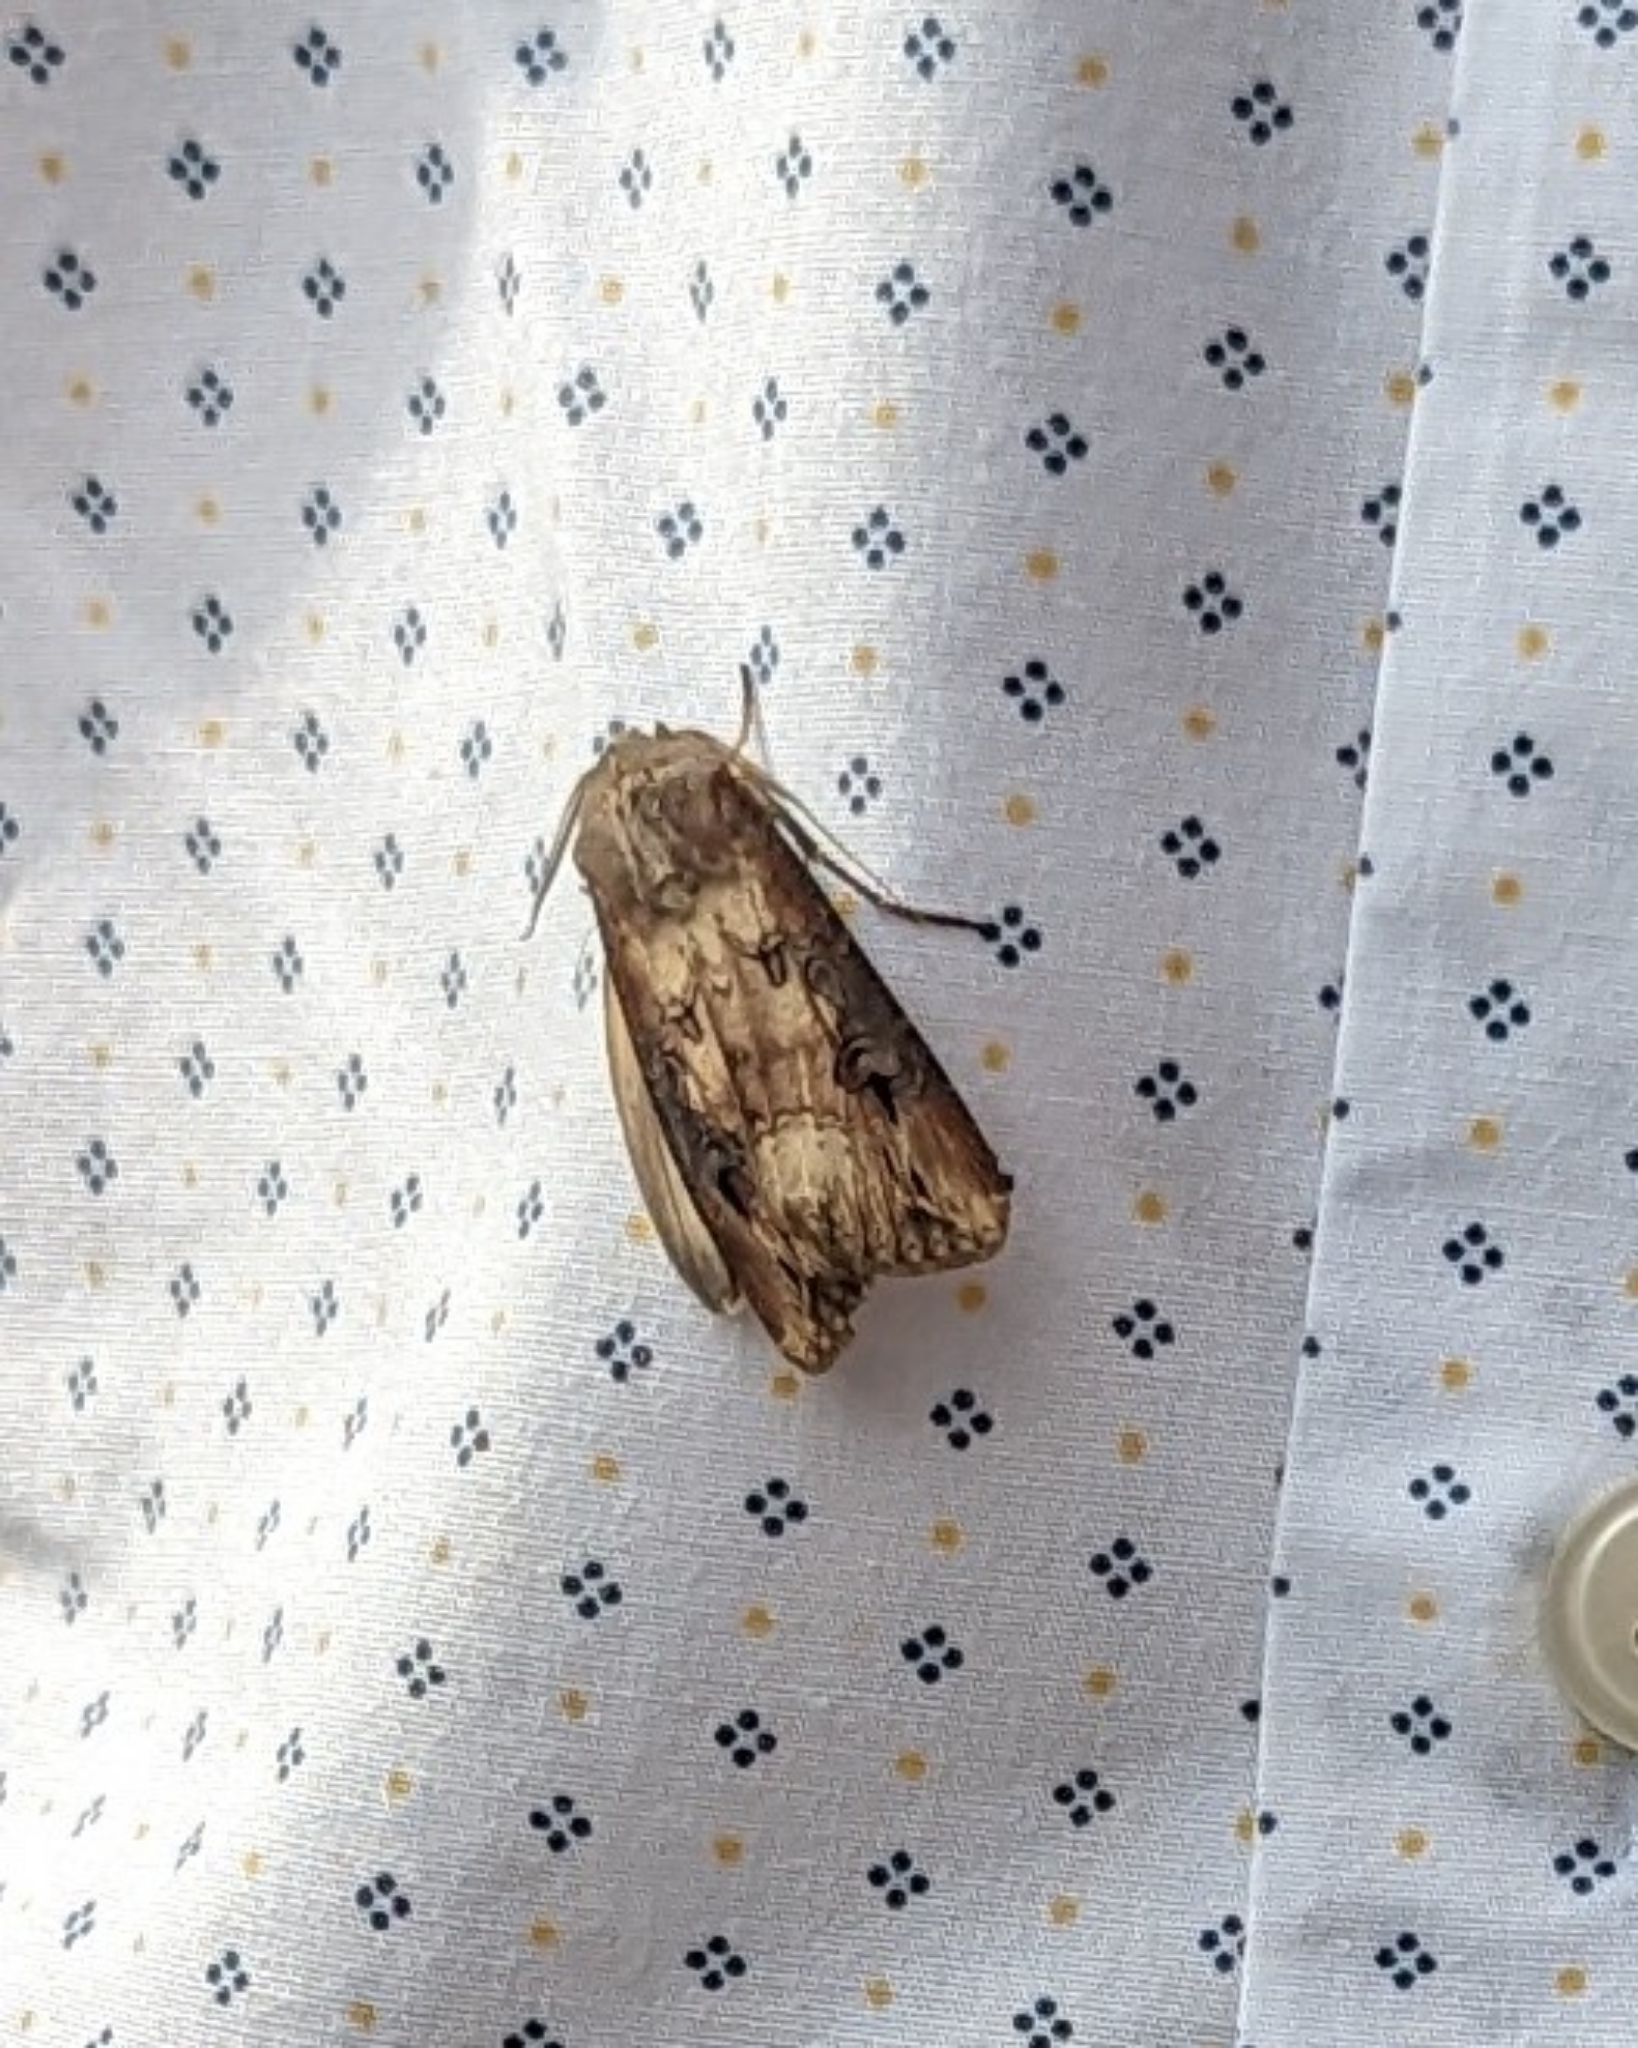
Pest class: cutworms